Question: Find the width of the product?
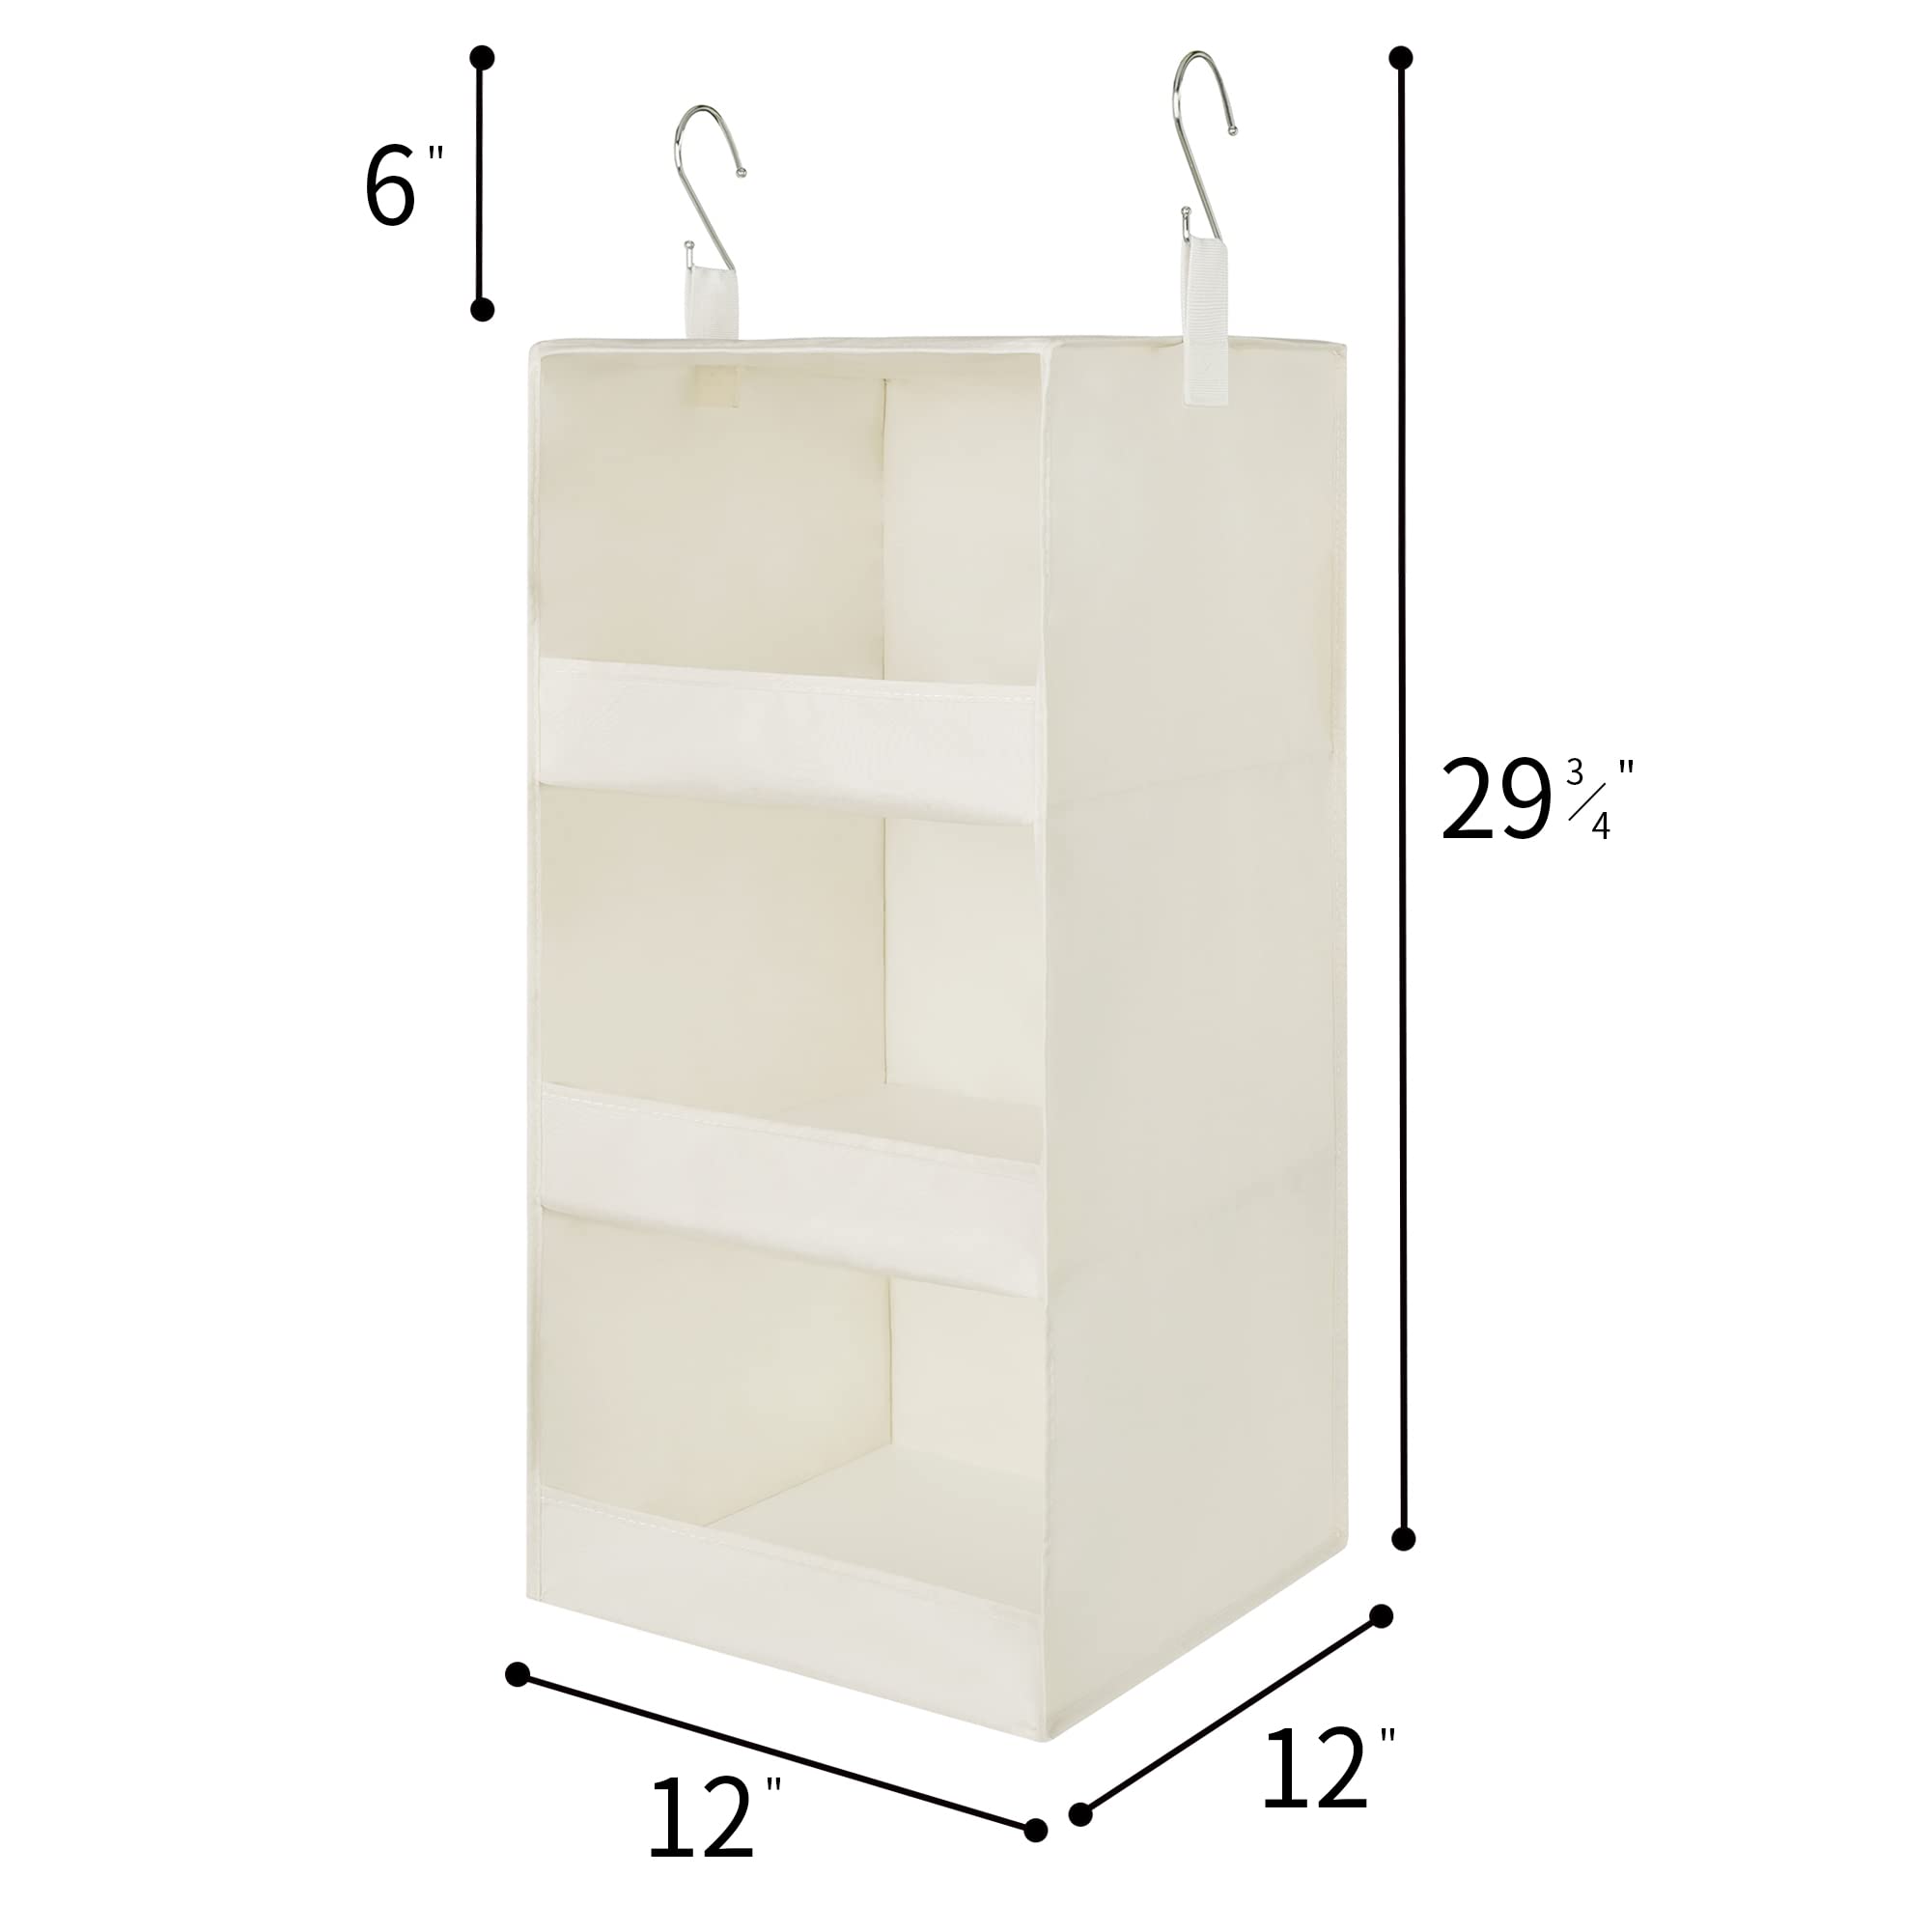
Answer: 12.0 inch